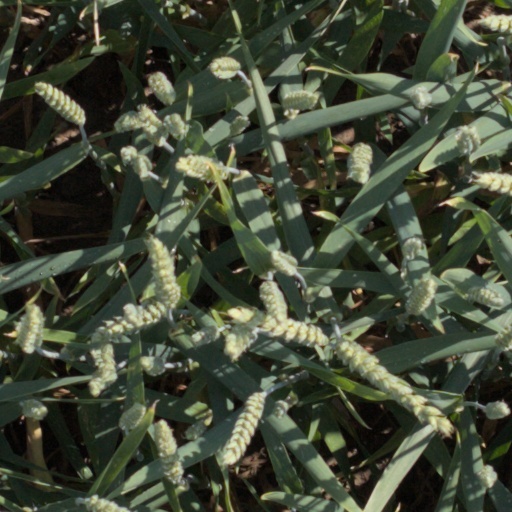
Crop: wheat